Wholly Moses!

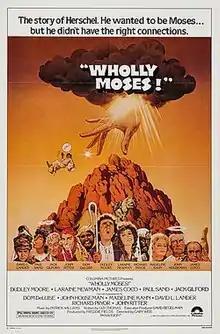
Film poster by Jack Rickard

Wholly Moses! is a 1980 American Biblical spoof film written by Guy Thomas and directed by Gary Weis. Dudley Moore plays Old Testament-era idol maker Herschel, whose life and adventures seem to parallel that of the more famous Moses, all the while being misled to think he is the prophet of God. The film also stars Laraine Newman, James Coco, Paul Sand, Jack Gilford, Dom DeLuise, John Houseman, Madeline Kahn, David Lander, Richard Pryor, and John Ritter.